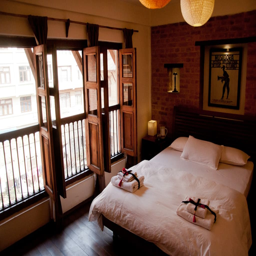
nice view of courtyard can be observed from the windows .